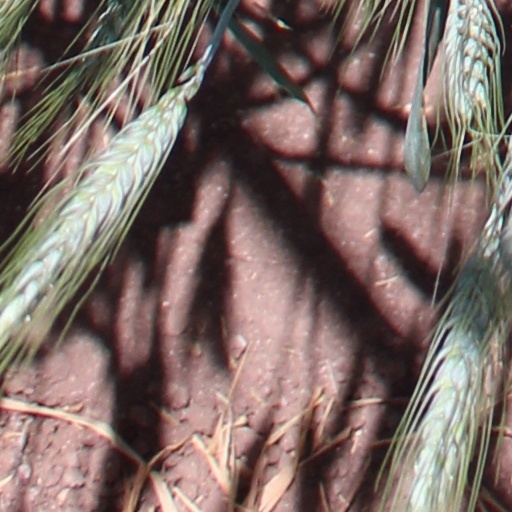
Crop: wheat